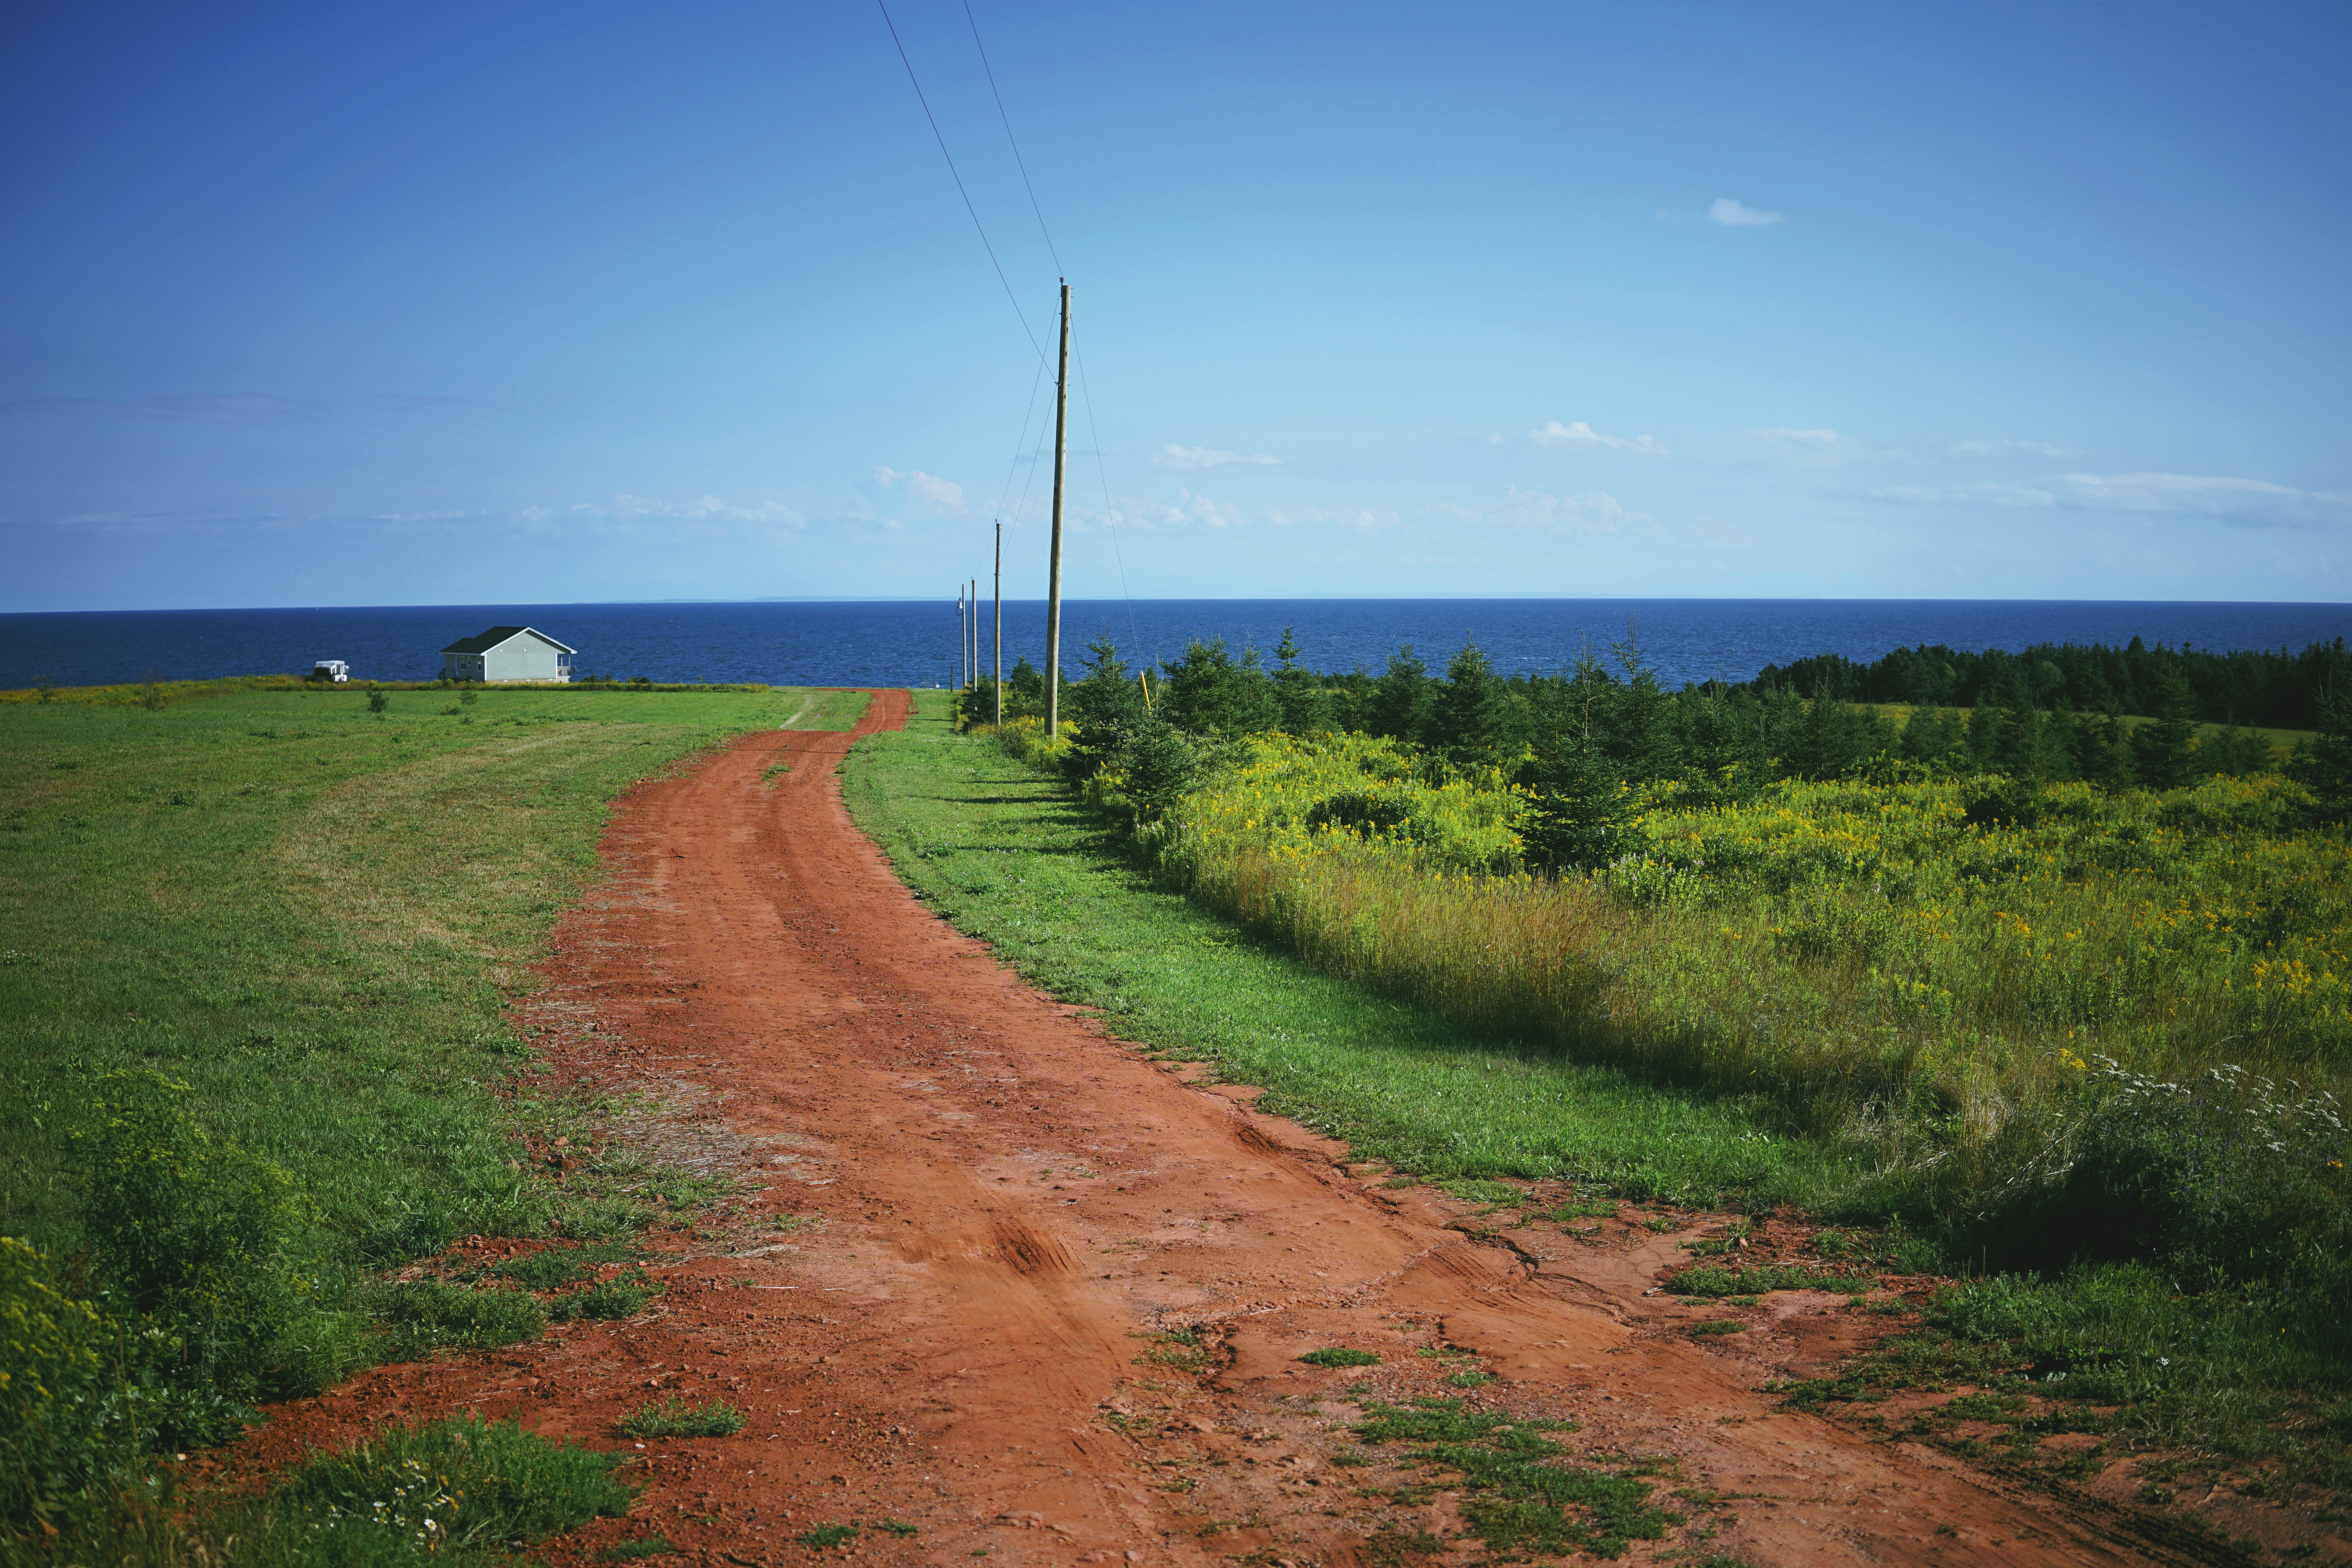
sea, coast, horizon, field, prairie, hill, wind, dirt road, soil, plain, grassland, habitat, ecosystem, rural area, natural environment, geographical feature